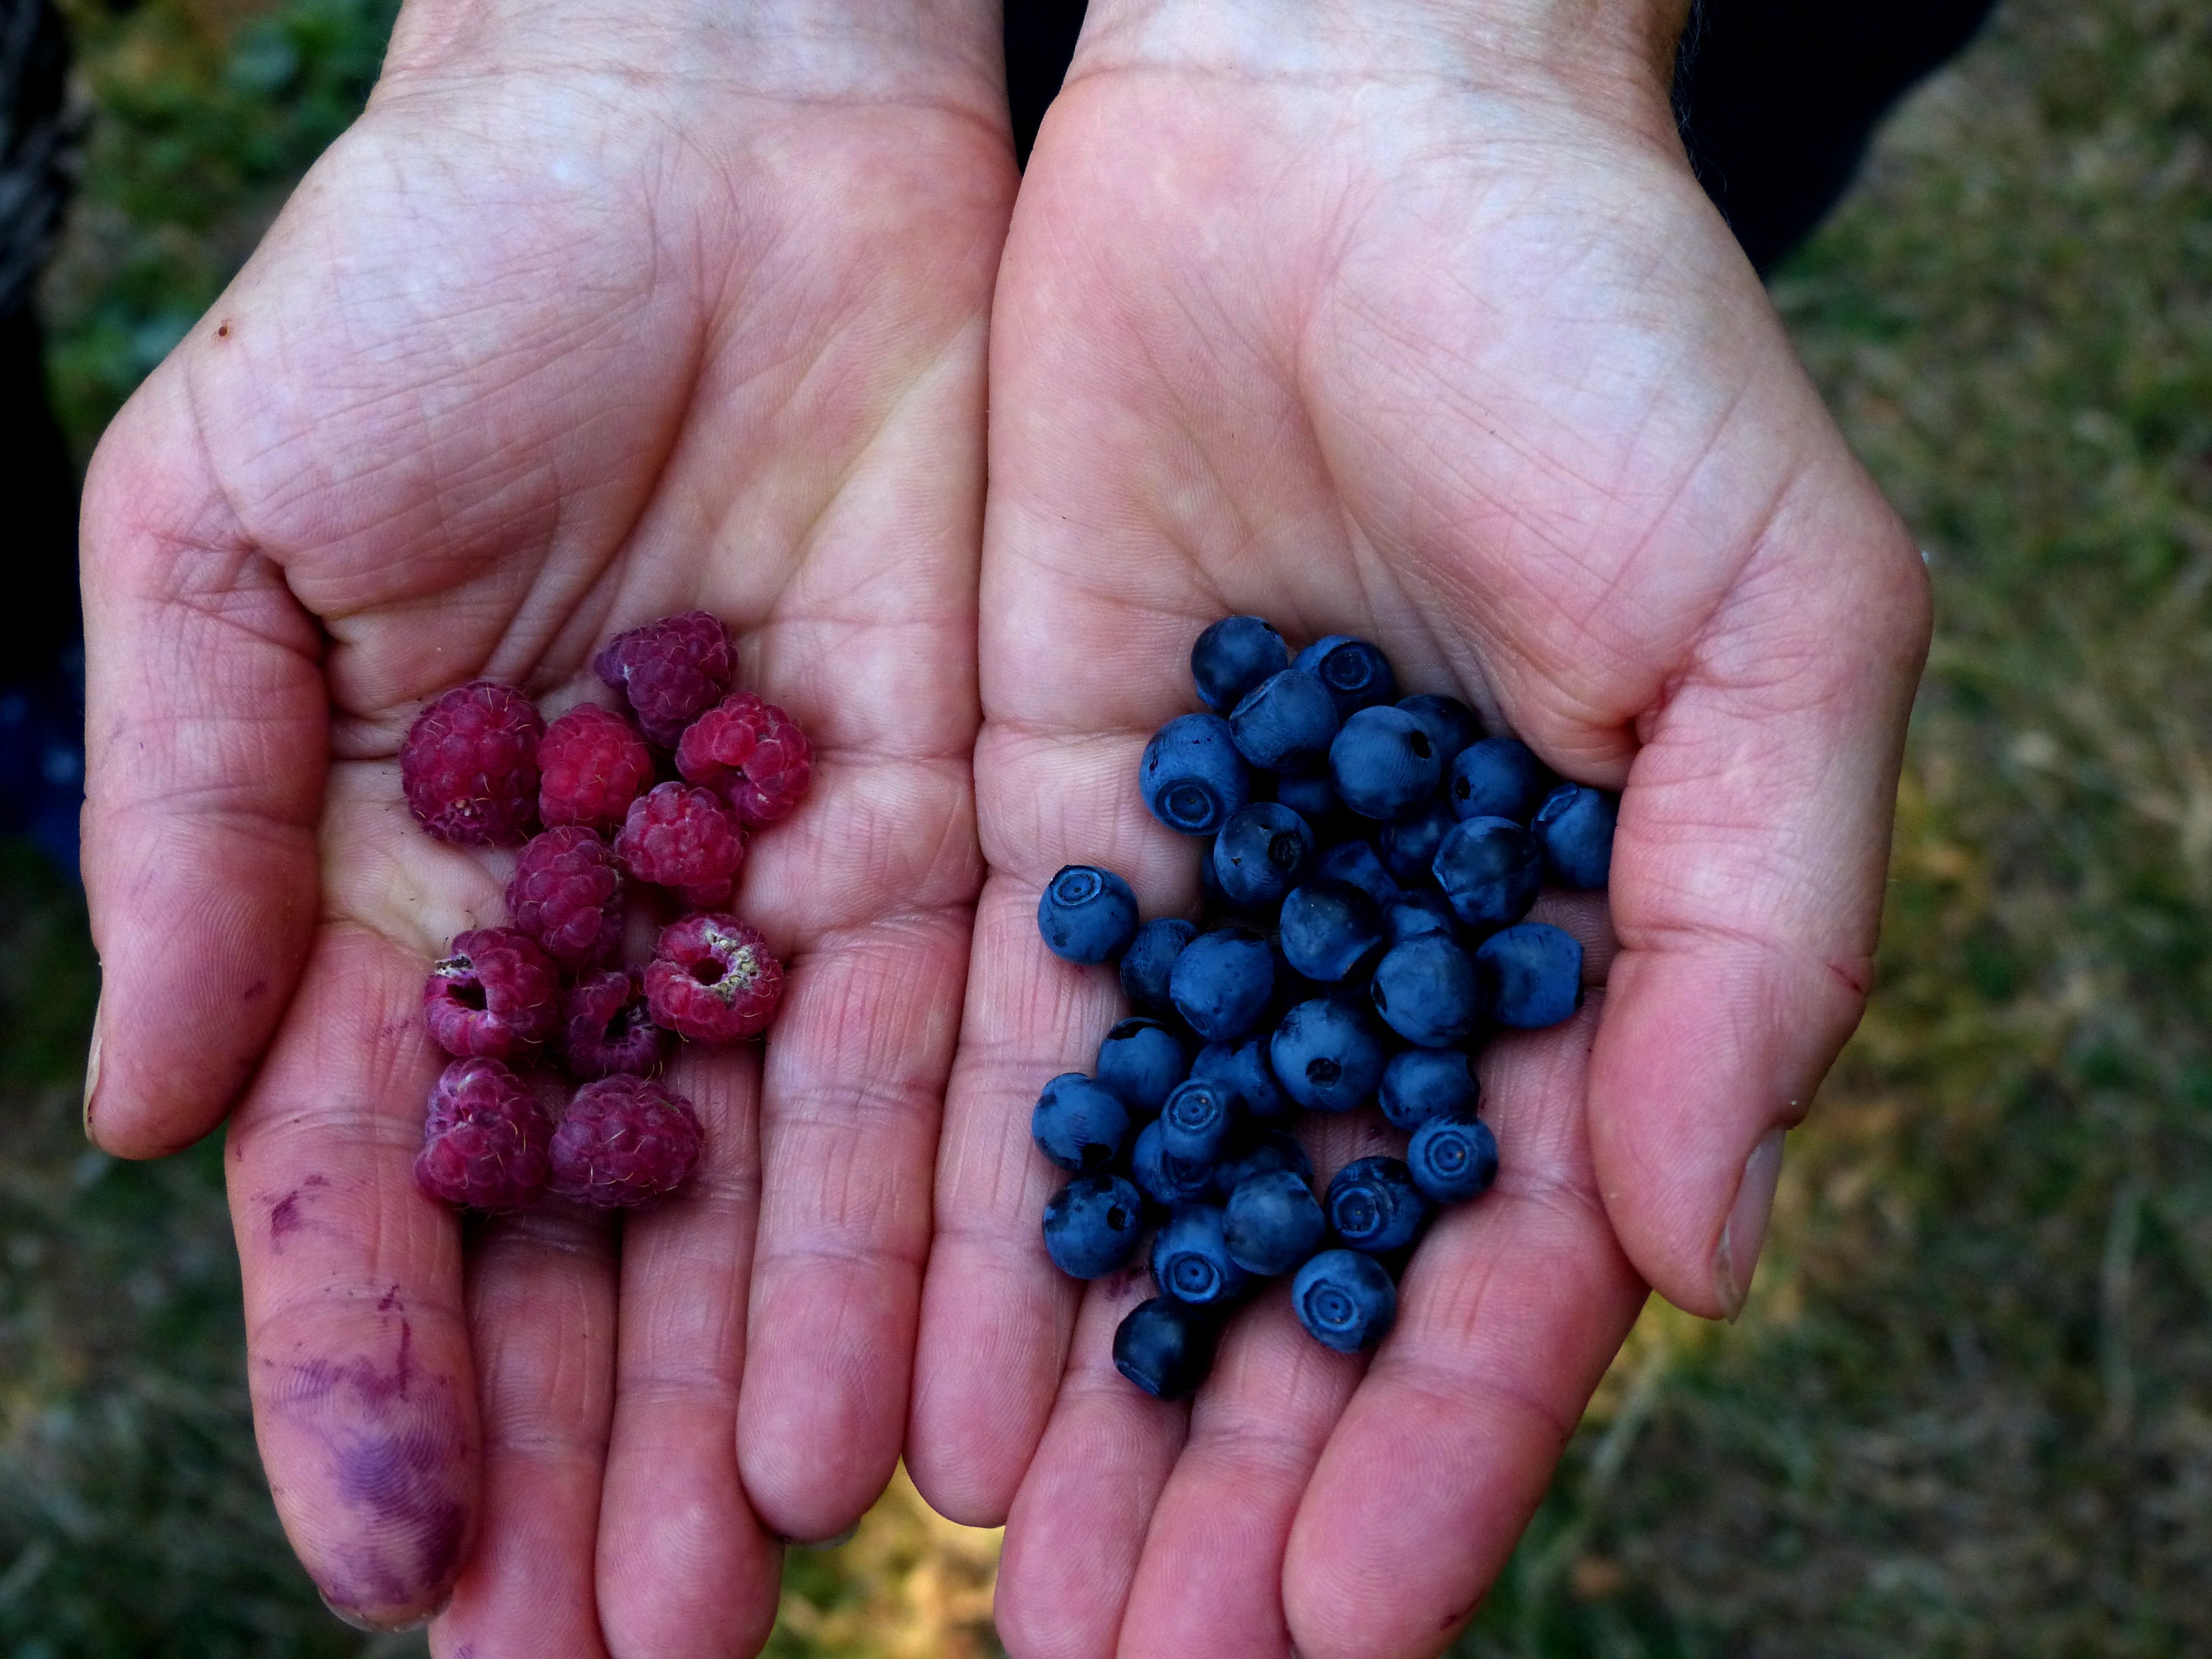
hand, forest, plant, fruit, berry, flower, food, produce, soil, blackberry, blueberries, shrub, flowering plant, bilberry, wild raspberries, land plant, collect berries